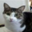
Label: cat